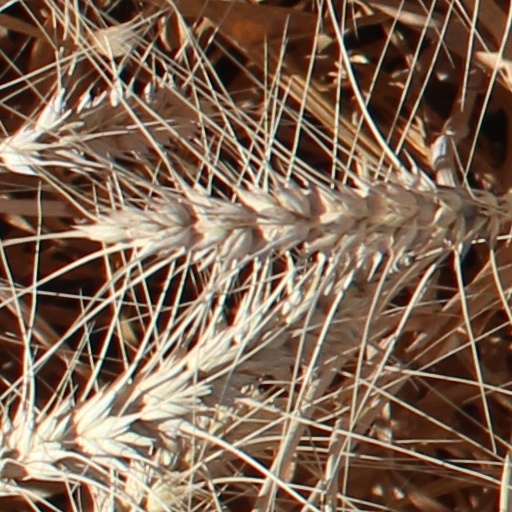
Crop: wheat